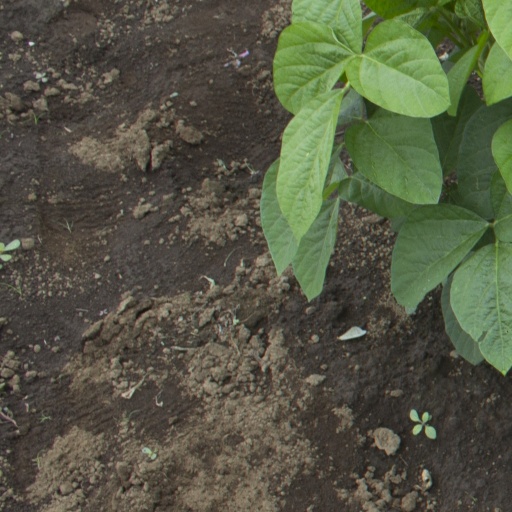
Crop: soybean